Patrice Bergeron

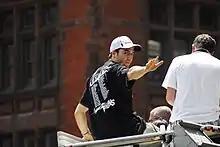
Bergeron waves to the crowd during the Bruins 2011 Stanley Cup victory parade.

In 2009–10, Bergeron scored 52 points (19 goals, 33 assists) and played in 73 games. During the 2010 playoffs, he scored four goals and added seven assists for 11 points in all 14 games as the Bruins upset the Buffalo Sabres in the first round before being defeated in seven games by the Philadelphia Flyers (despite initially having a 3–0 series lead at one point).